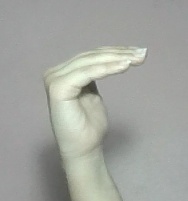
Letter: haa